Ricardo Arjona

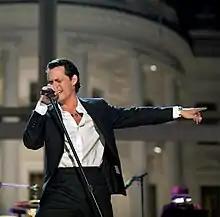
Marc Anthony sang alongside Arjona on the salsa version of "Historia de Taxi".

"El Amor" was released in August 2011 as the lead single from "Independiente"; it managed to top both the US Latin Songs and Latin Pop Songs charts. It also became a hit in the rest of Latin America, reaching number one in several countries. "Fuiste Tú", a collaboration with Guatemalan singer Gaby Moreno, followed as second single in February 2013; it reached number two on the Latin Songs chart, and topped the Latin Pop Songs chart. On May, Arjona released the music video for "Mi Novia Se Me Está Poniendo Vieja." However, "Te Quiero" was released as third single in July 2012, and it became the second song off the album to top the Latin Songs chart. This made "Independiente" Arjona's first album to ever have two number-one hits on that chart. The song also topped the Latin Pop Songs chart, becoming the third song off the album to do so. "Si Tu No Existieras" was released in November 2012, and managed to peak at number 14 in Mexico.